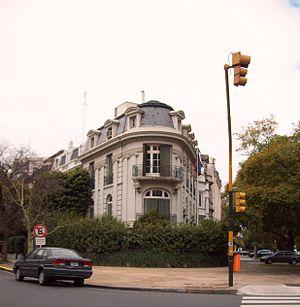
Ambassade d'Haïti, Palermo Chico, Buenos Aires
Voici les représentations diplomatiques d'Haïti à l'étranger :